Wurlitzer

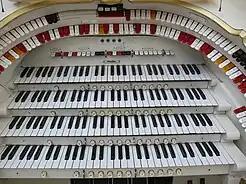
The keyboard of a "Mighty Wurlitzer", from the Berlin Musical Instrument Museum

The production of Wurlitzer organs ceased in 1939, the last organ to leave the factory being a style 165 organ in a 157 case (done because Wurlitzer had an extra 157 case remaining in the factory and the owner didn't mind the change). During the Great Depression leading up to the end of production, various cost-cutting measures were made, such as the substitution of brass horn and trumpet pipes for ones made of wood (though arguably the change from brass to wood may have been due to the shrill sound produced by the brass pipes which some people may have found unpleasant; wood pipes produced a mellower sound).